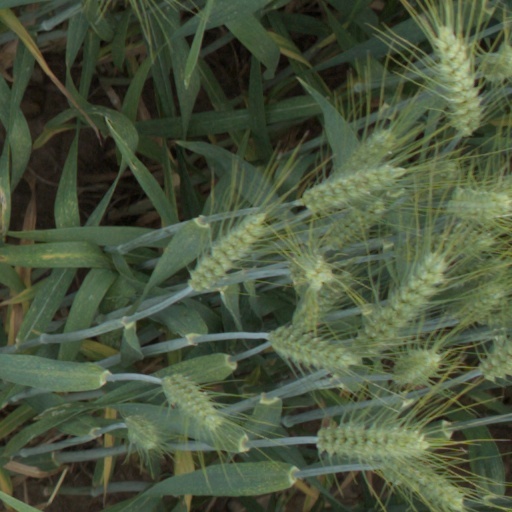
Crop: wheat